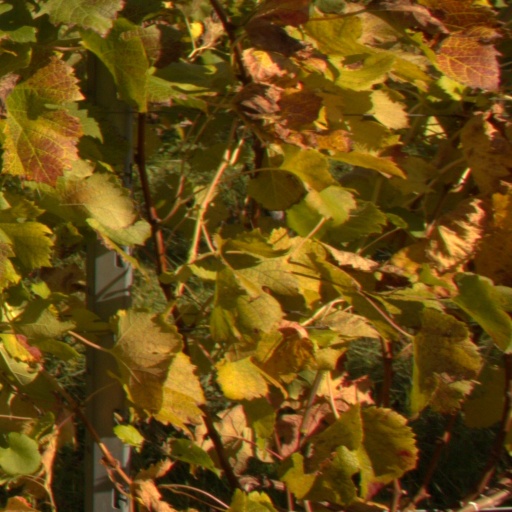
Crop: grape